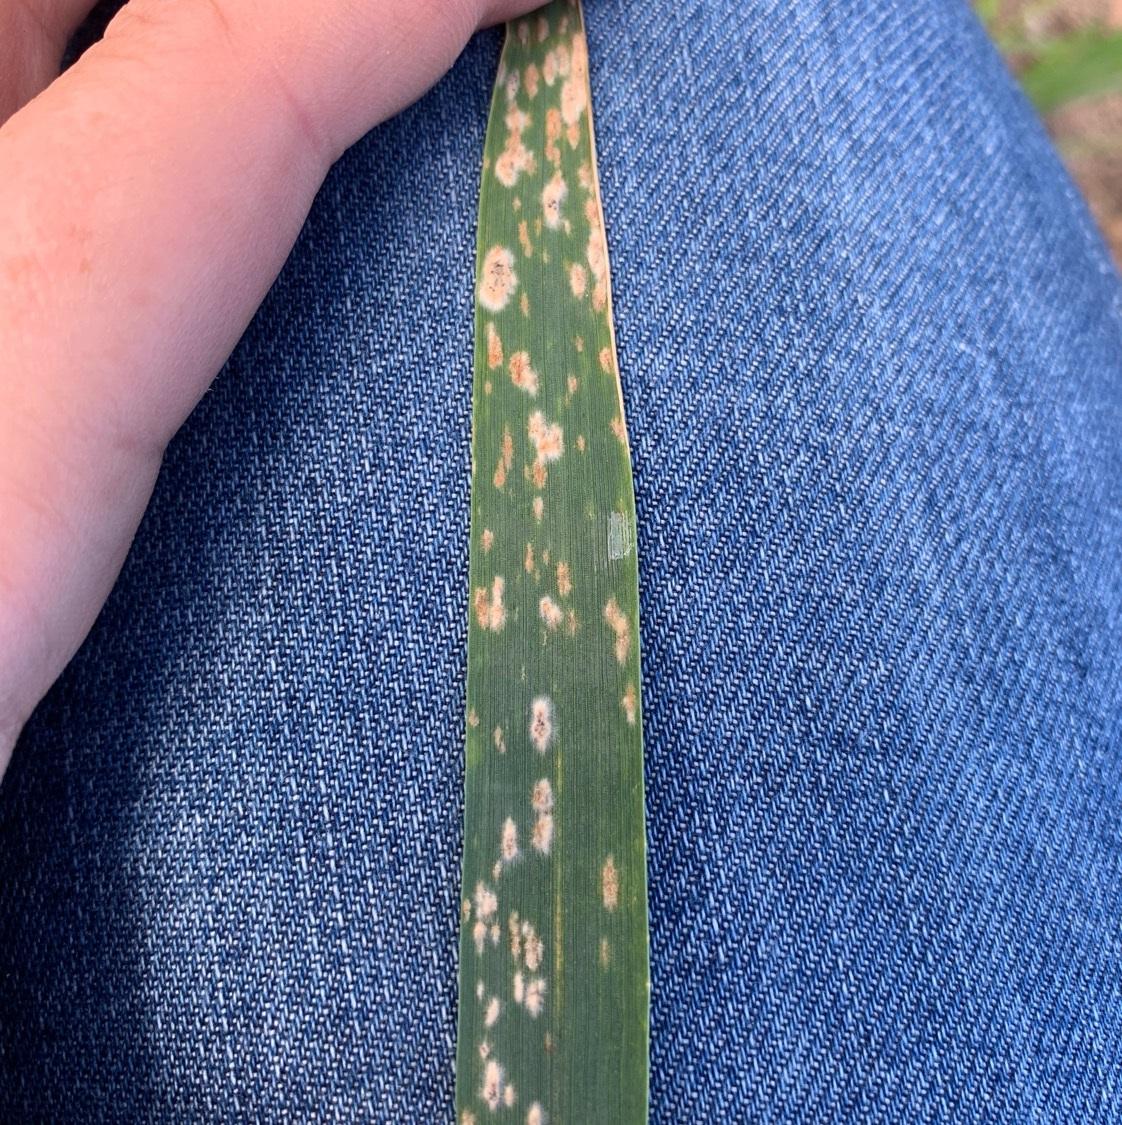
Plant: Wheat
Disease: wheat powdery mildew